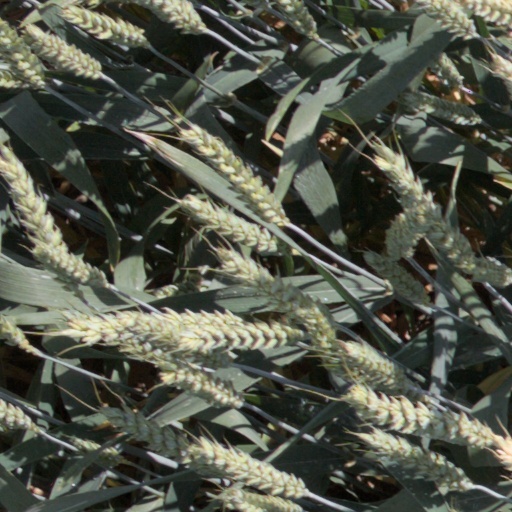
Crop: wheat